Describe the emotion expressed in this image:  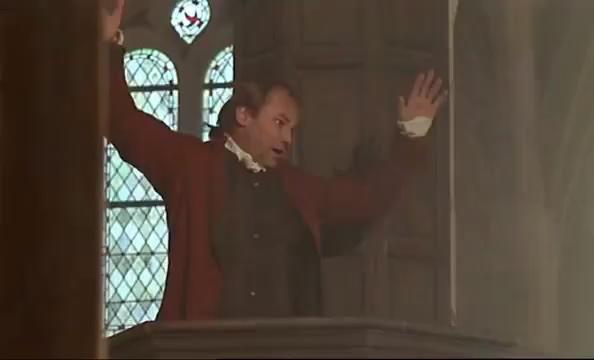
This person displays Pain, valence and arousal with moderate intensity.